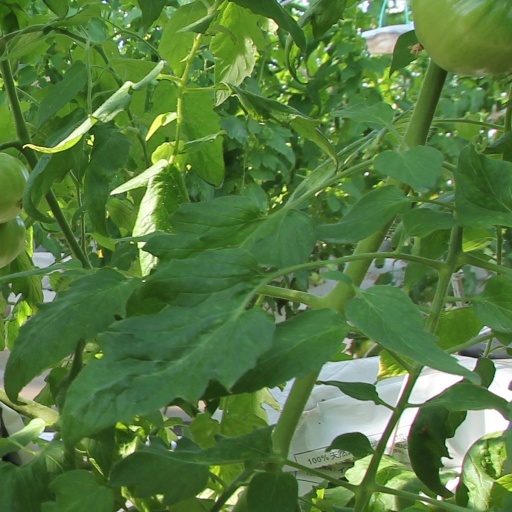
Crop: tomato